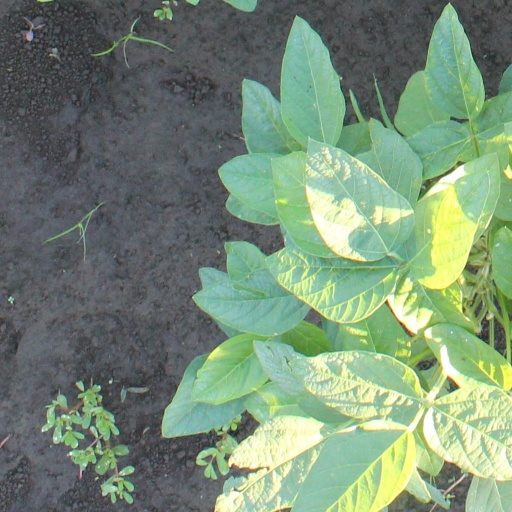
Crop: soybean